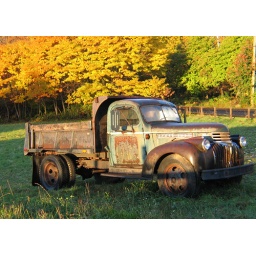
Chevy Dump truck sitting in a field